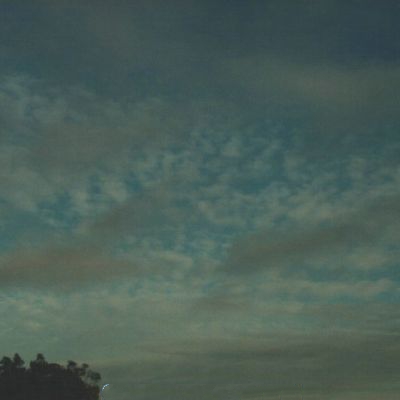
Cloud type: Stratocumulus (Sc)